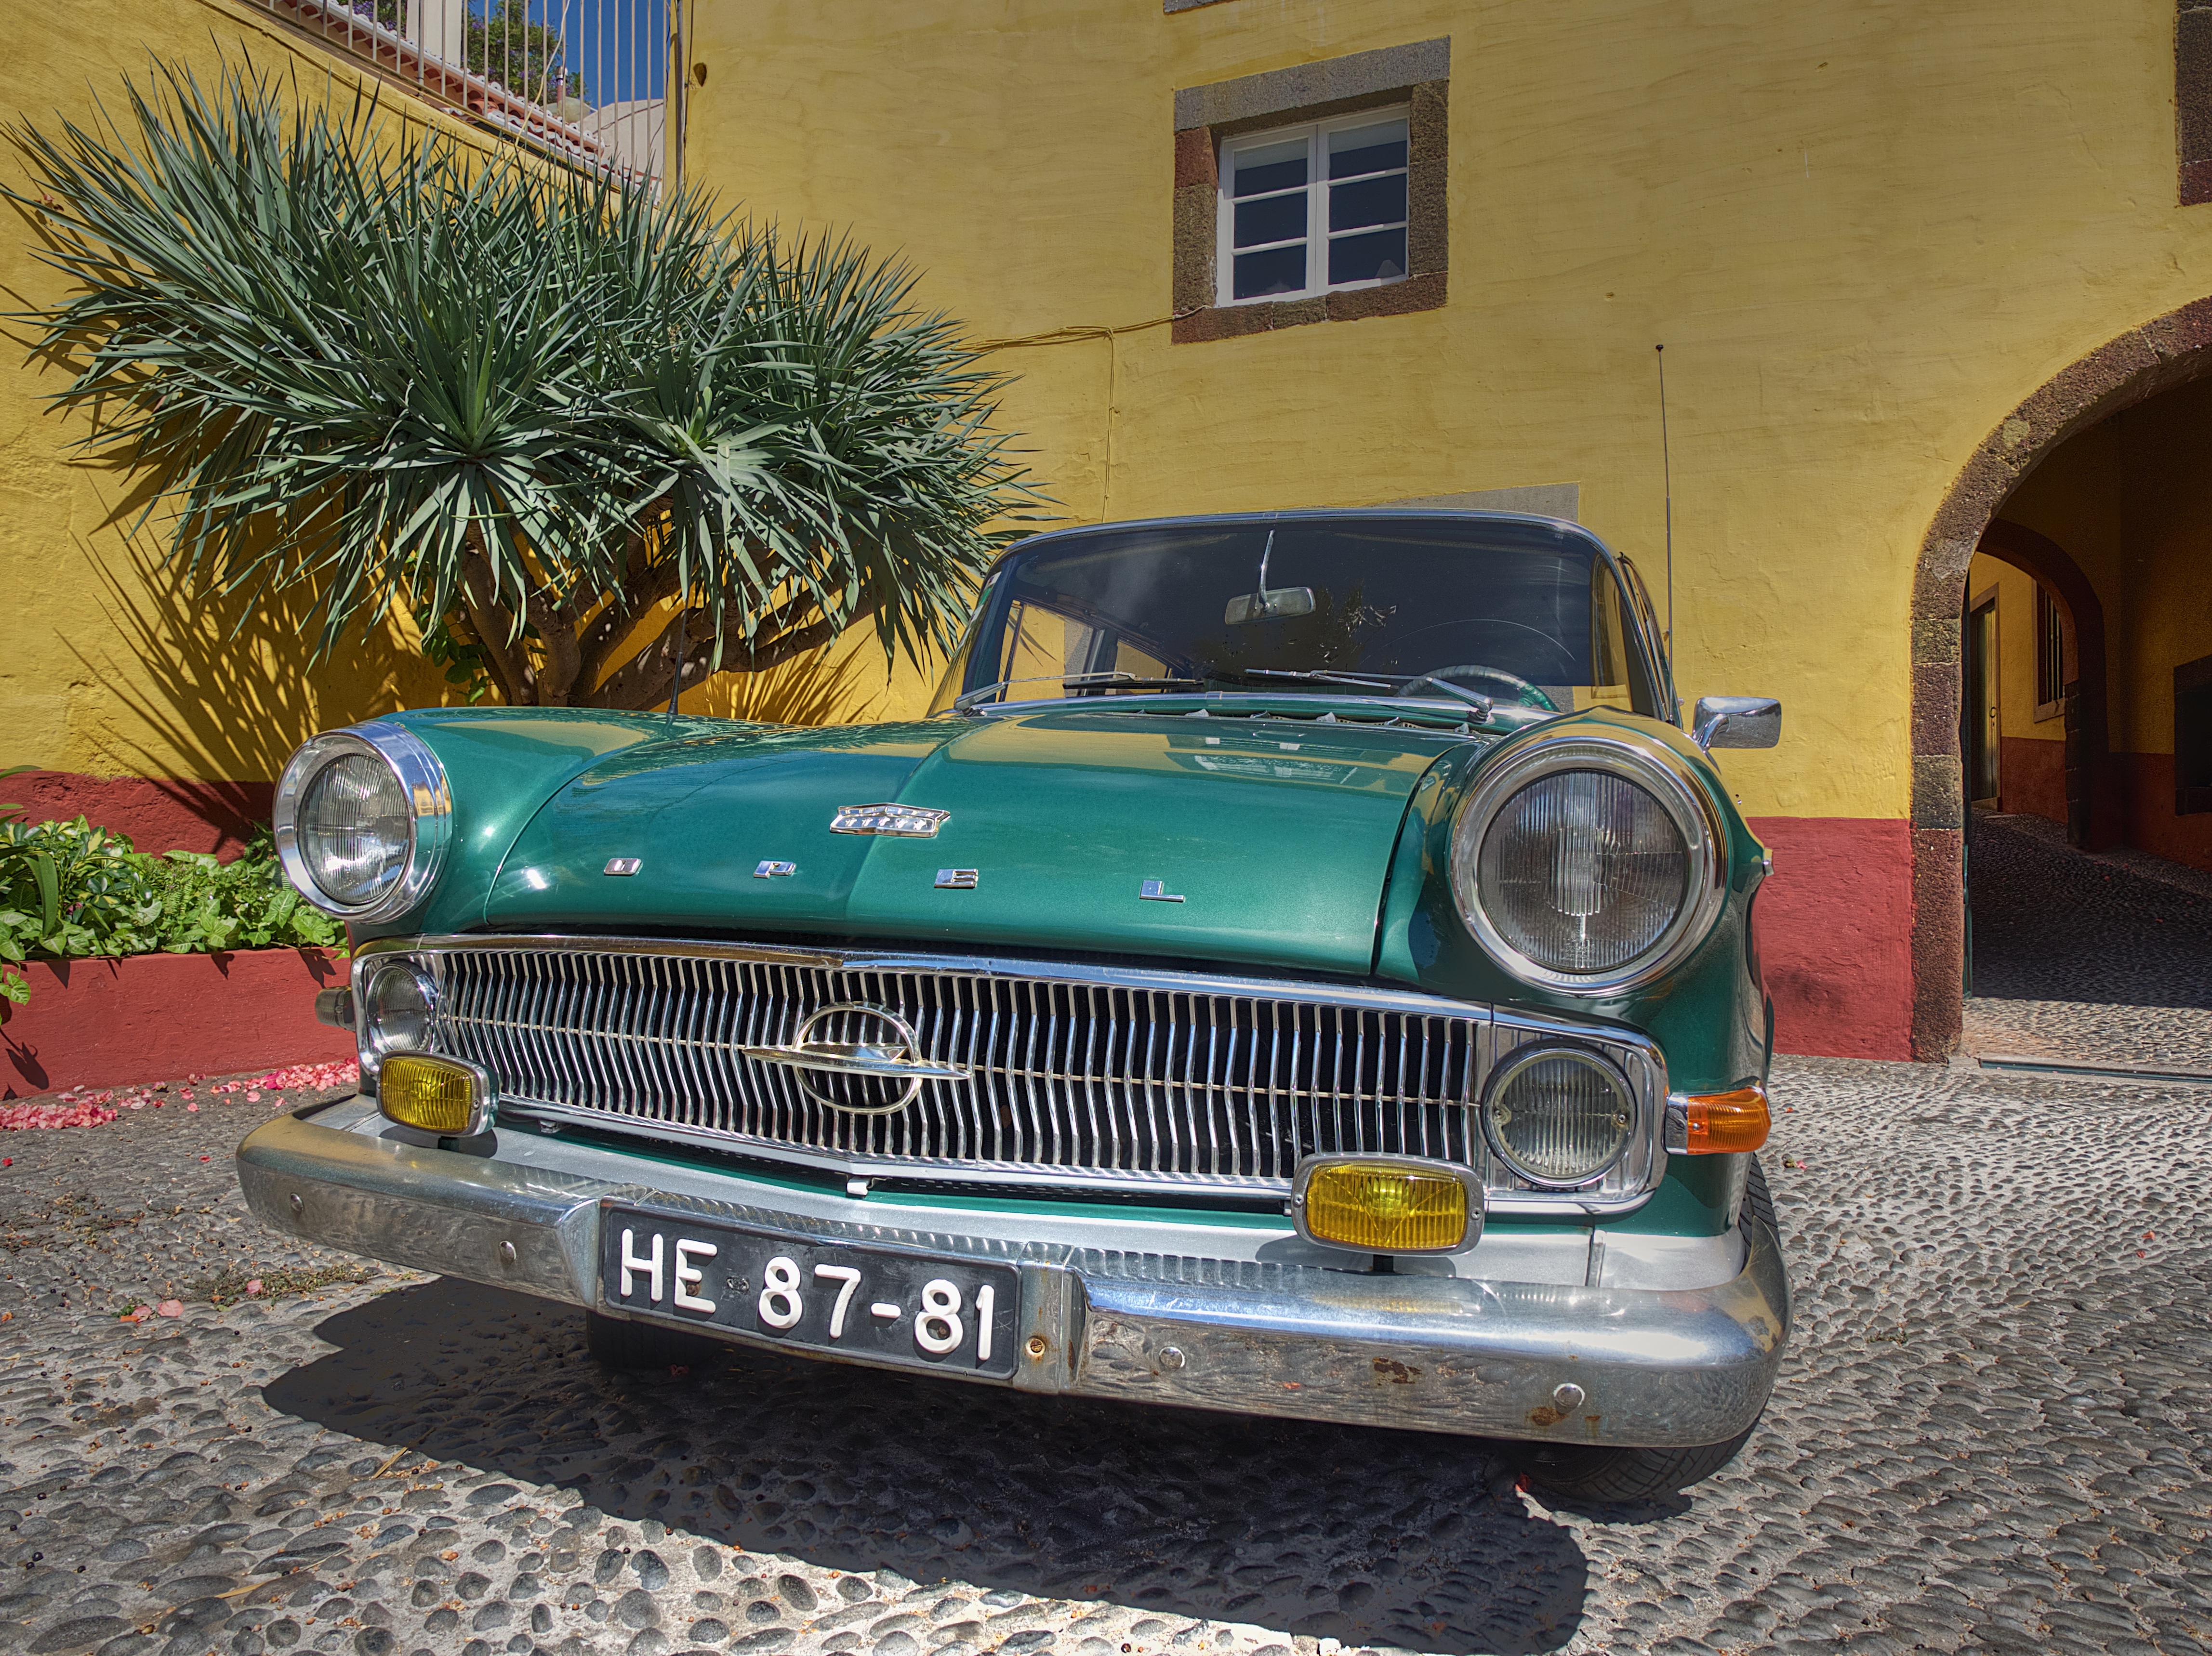
car, old, panorama, green, vehicle, auto, nostalgia, captain, automotive, motor vehicle, vintage car, chrome, rim, sedan, portugal, oldtimer, classic, historically, gloss, opel, vehicles, madeira, mature, companions, antique car, old vehicle, vintage car automobile, funchal, land vehicle, automobile make, automotive exterior, compact car, luxury vehicle, family car